UMNO

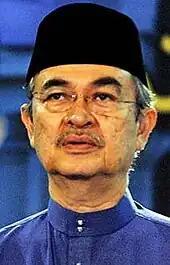
Abdullah Ahmad Badawi served as the 5th Prime Minister of Malaysia from 2003 to 2009.

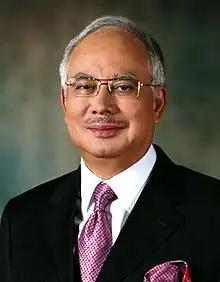
Najib Razak served as the 6th Prime Minister of Malaysia from 2009 to 2018, but his tenure was marred by allegations of corruption, most notably the 1MDB scandal.

After Mahathir stepped down as President of UMNO in 2003, he was replaced by his designated successor, Abdullah Ahmad Badawi, who became the 5th Prime Minister of Malaysia. Najib Razak, the son of Abdul Razak Hussein, took over as the Deputy Prime Minister of Malaysia.